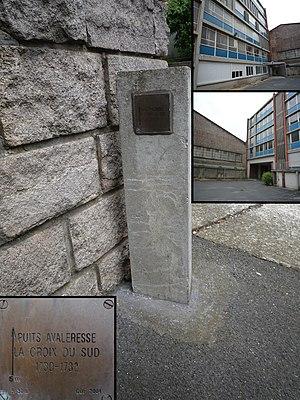
Puits Avaleresse La Croix du Sud de la Compagnie des mines d'Anzin situé dans la ville d'Anzin, France. Puits ouvert en 1730 et fermé en 1732. Le Puits Avaleresse La Croix du Nord est situé entre 10 et 20 mètres de ce puits. Ce puits est situé derrière la pharmacie d'Anzin (rue Lécaillez), Sur le parking entre les deux tours, près de la descente.
La Compagnie des mines d'Anzin est une ancienne compagnie minière. Elle se distingue par son rôle dans l'histoire économique pour avoir lancé l'exploitation du charbon dans le nord de la France et avoir ainsi été l'une des premières grandes sociétés industrielles françaises. Elle a été créée à Anzin le 19 novembre 1757 par le vicomte Jacques Désandrouin. Les signatures officialisant sa création ont été faites dans le château de l'Hermitage à Condé-sur-l'Escaut, propriété d'Emmanuel de Croÿ-Solre à l'époque. Elle a exploité ses mines pendant près de deux siècles, jusqu'à la nationalisation des mines.